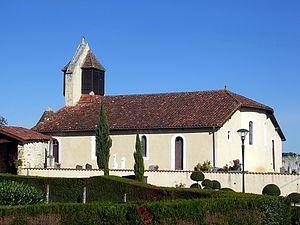
Le Leuy (Landes, France), église Notre-Dame
Églises possédant un clocher-mur, ou clocher à peigne, clocher-arcade ou campenard.
Le département français des Landes compte 438 églises pour un total de 331 communes, soit une moyenne de 1,32 église par commune. La commune de Parleboscq, née de la réunion de sept paroisses, compte à elle seule sept églises.
Le Leuy est une commune française située dans le département des Landes en région Nouvelle-Aquitaine.